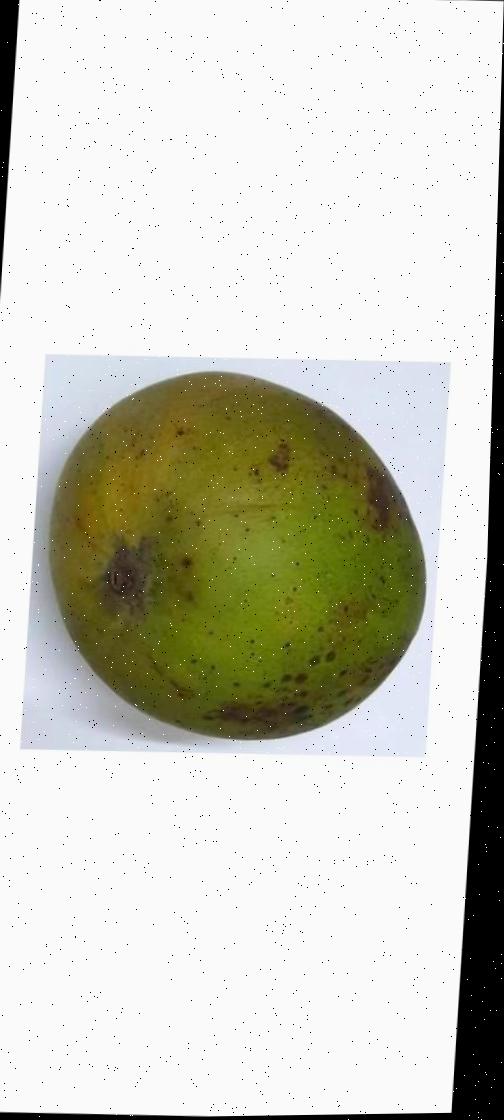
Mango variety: Harivanga